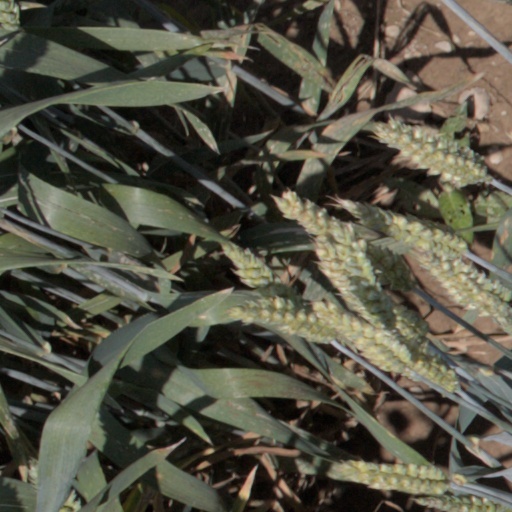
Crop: wheat